Ester Blenda Nordström

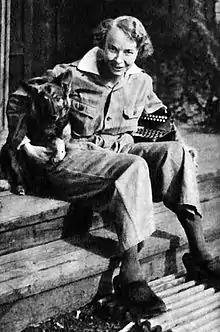

Ester Blenda Elisabet Nordström (31 March 1891 – 15 October 1948) was a Swedish journalist, writer and explorer. She often published her writings under the signature "Bansai". In 1914 she published "En piga bland pigor" which was an early form of investigative journalism and received a lot of attention. She continued with investigative journalism and later wrote reportages about Lapland, USA and Kamchatka. She also wrote a few works of fiction. In her girl's book the protagonist develops towards independence, not with marriage as the primary goal as was usual at the time.